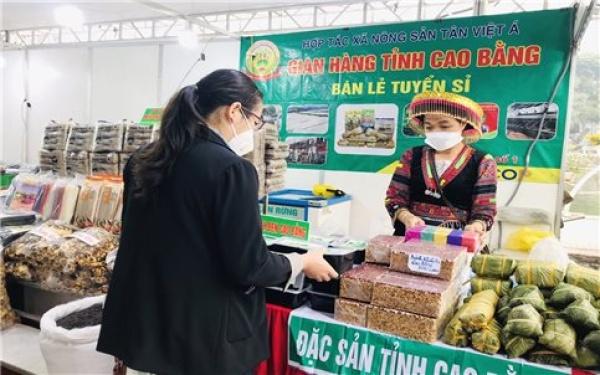
cô gái là khách hàng mang áo màu đen